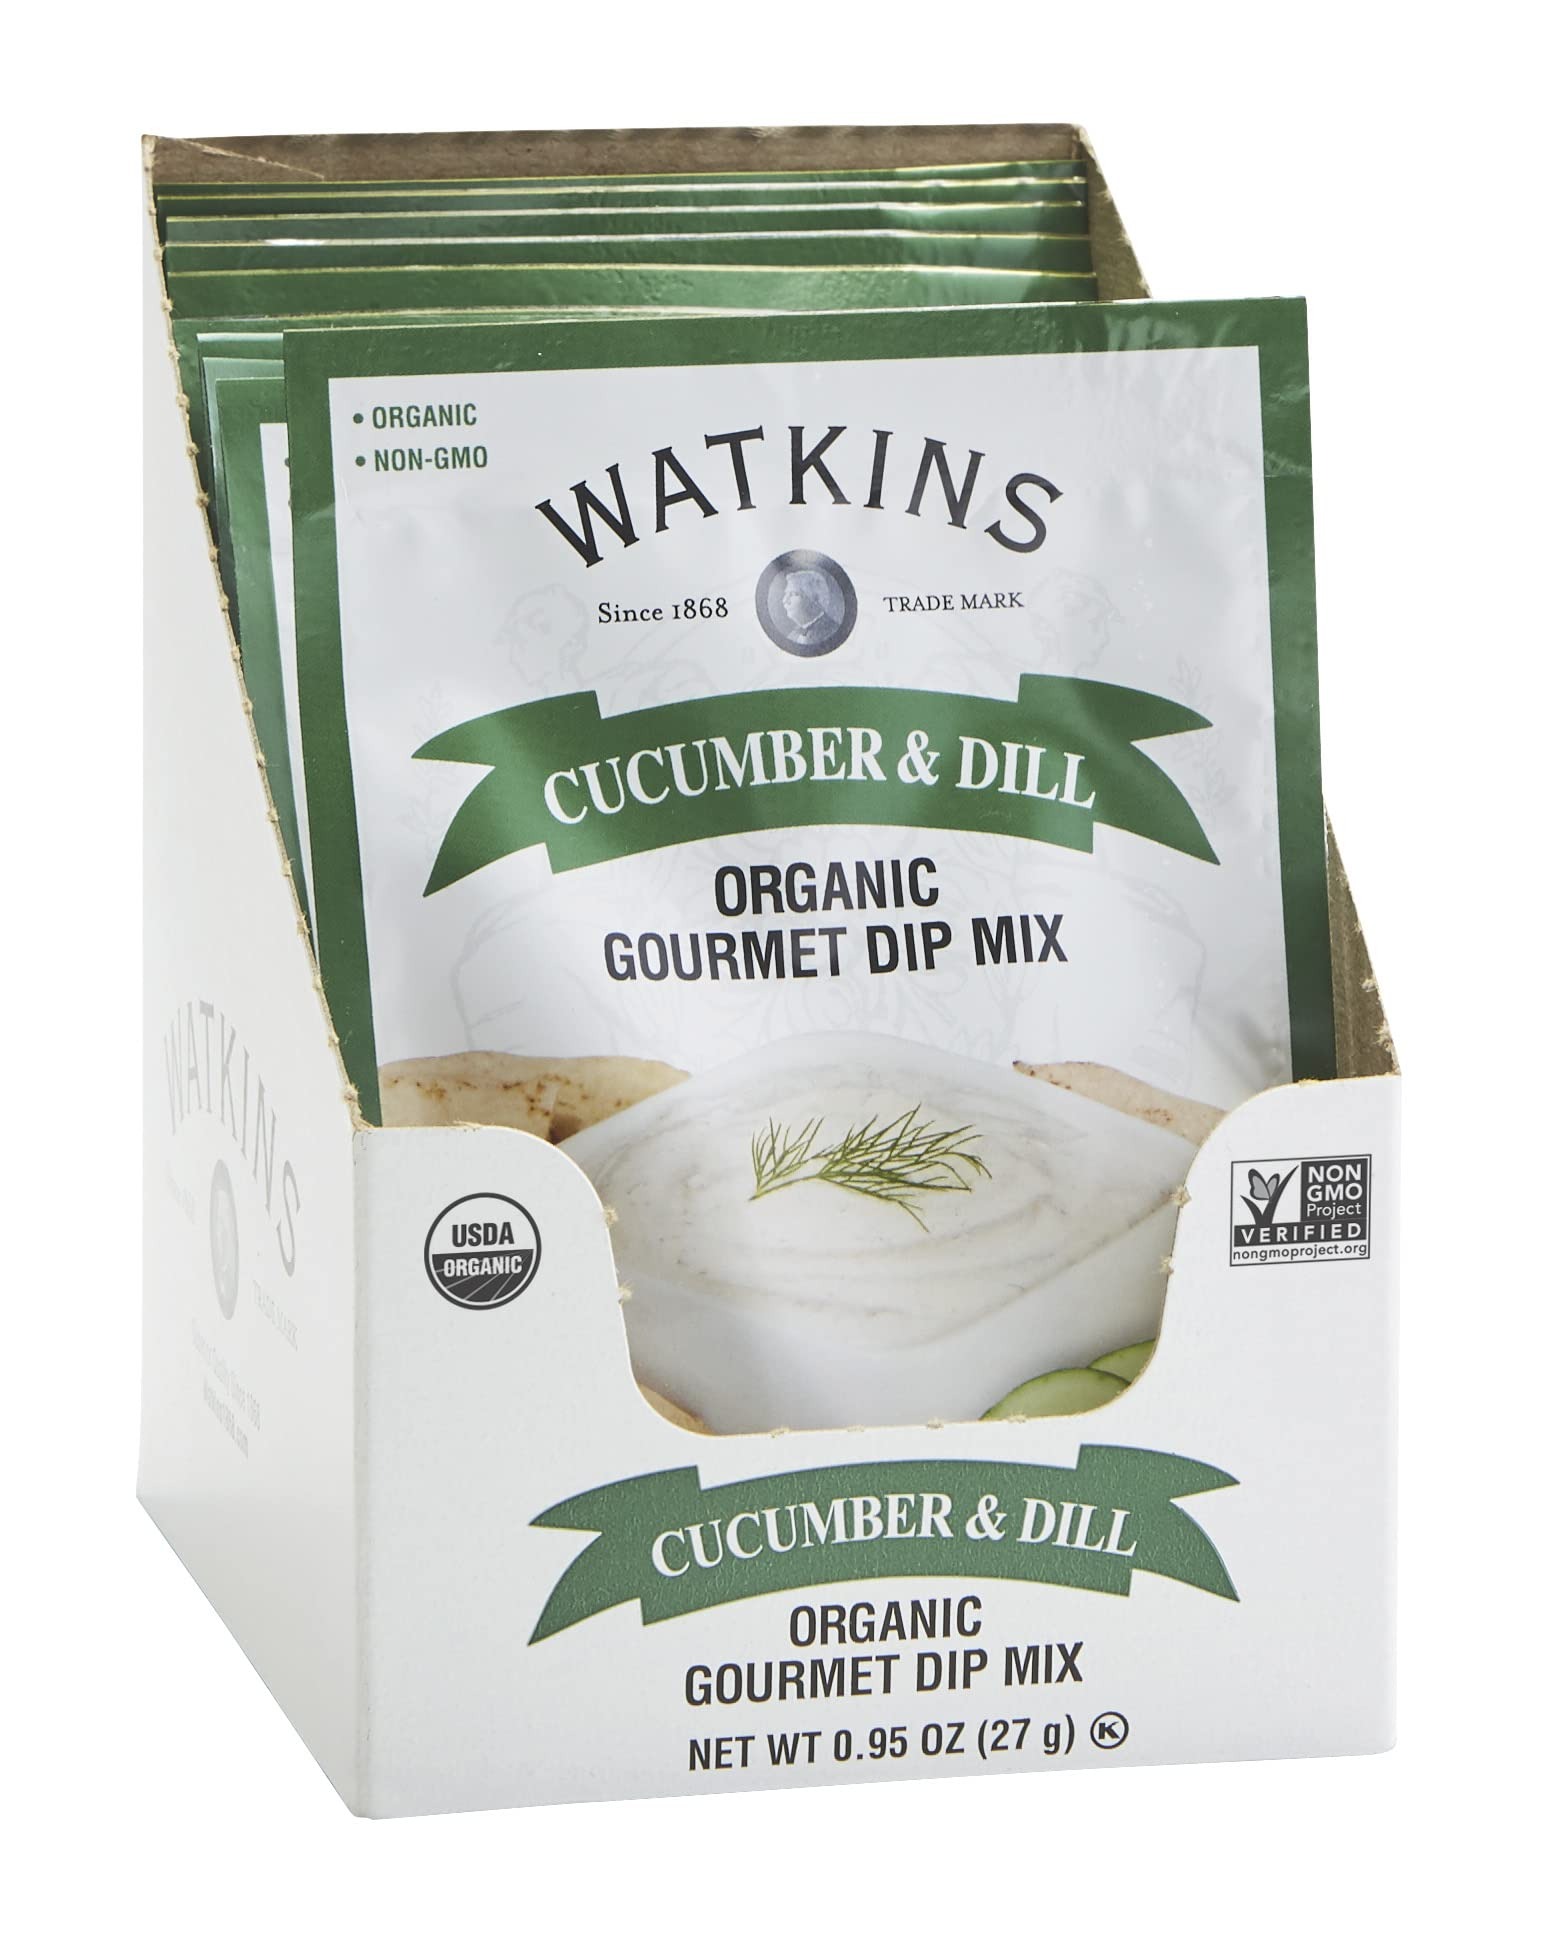
Item Name: Watkins Organic Gourmet Dip Mix, Cucumber & Dill,0.95 Ounce (Pack of 12)
Bullet Point 1: Convenient organic dip mixes with gourmet flavor for quick and easy recipes
Bullet Point 2: USDA certified organic
Bullet Point 3: Non-GMO project verified
Bullet Point 4: Kosher
Bullet Point 5: Crafted in the USA
Value: 11.4
Unit: Ounce

Price: 41.98